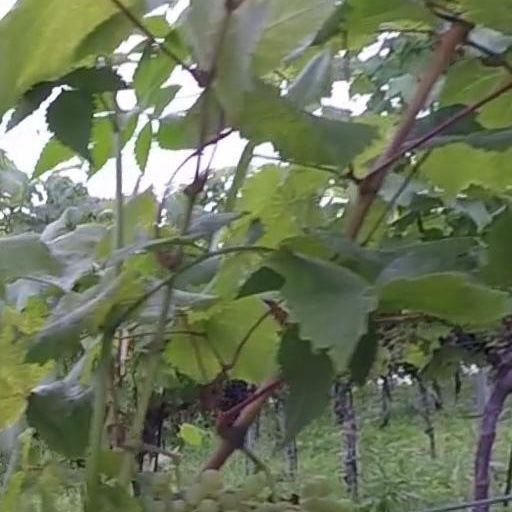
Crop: grape